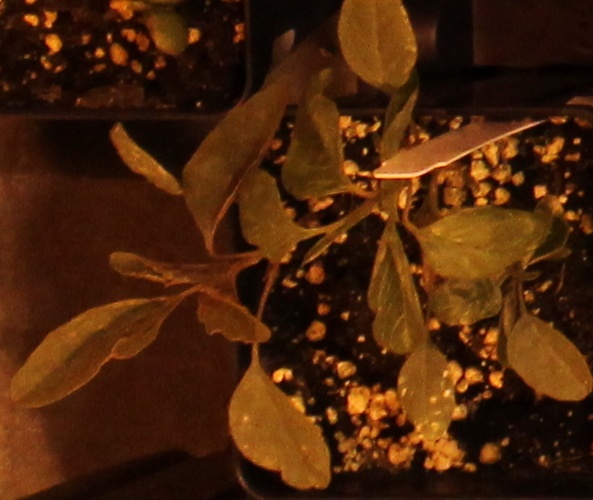
Label: Palmer Amaranth